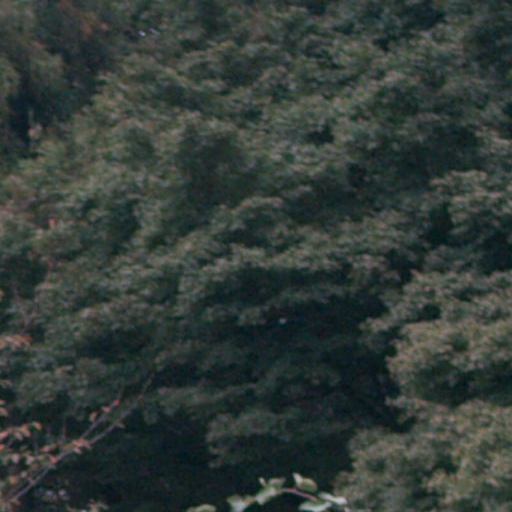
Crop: cassava